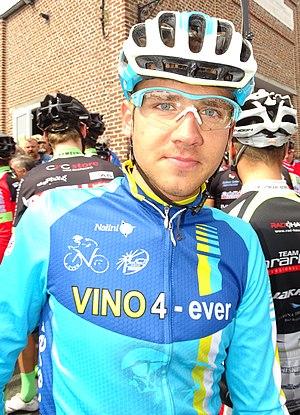
Reportage réalisé le mardi 25 août à l'occasion du départ et de l'arrivée du Grand Prix des Marbriers 2015 à Bellignies, Nord-Pas-de-Calais, France.
Dmitriy Lukyanov est un coureur cycliste kazakh, membre de l'équipe Apple.